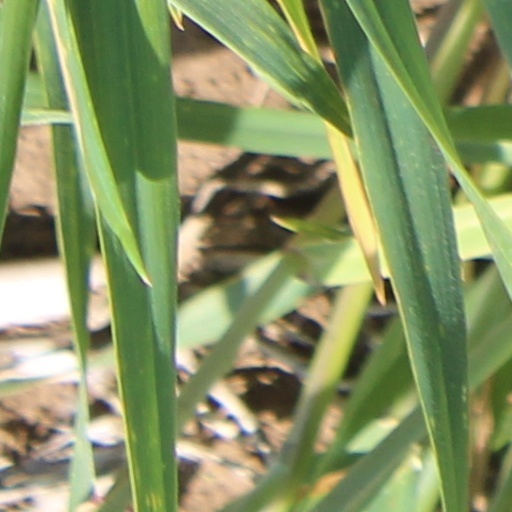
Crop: wheat